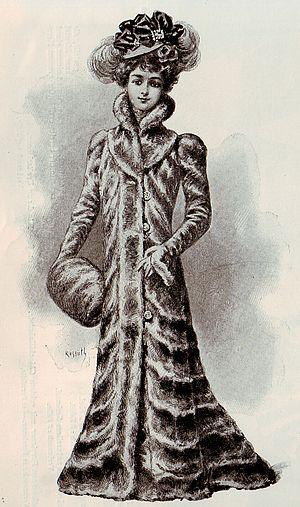
Les Rongeurs ou Rodentiens sont un ordre de mammifères placentaires. Ces animaux se caractérisent par leur unique paire d'incisives à croissance continue sur chacune de leurs mâchoires, qui leur servent à ronger leur nourriture, à creuser des galeries ou à se défendre. Le reste de leur morphologie est relativement variable, mais la majorité des espèces sont de petite taille, avec un corps trapu, des pattes courtes et une longue queue. La plupart des rongeurs se nourrissent de graines ou d'autres matières végétales, mais d'autres ont des régimes alimentaires plus variés. Ce sont souvent des animaux sociaux et beaucoup d'espèces vivent en communauté au sein desquelles les individus interagissent et communiquent entre eux de façon complexe. Le mode de reproduction peut être monogame, polygyne ou avec promiscuité sexuelle. De nombreuses espèces ont des portées de petits peu développés et dépendants, quand d'autres donnent directement naissance à des jeunes déjà relativement bien développés.